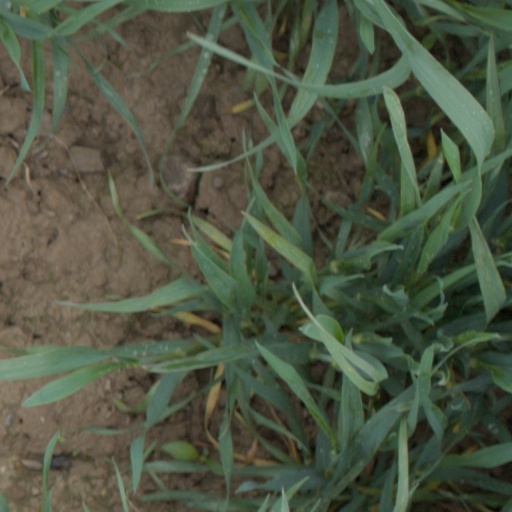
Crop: wheat